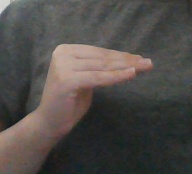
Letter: haa